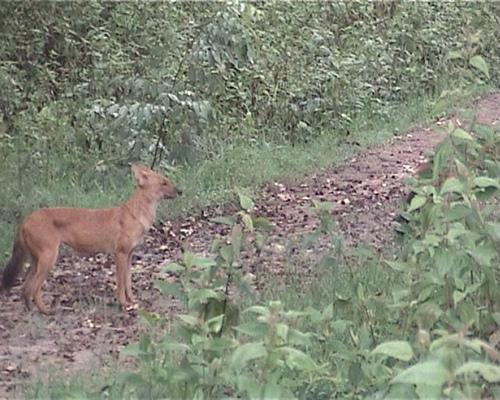
dhole